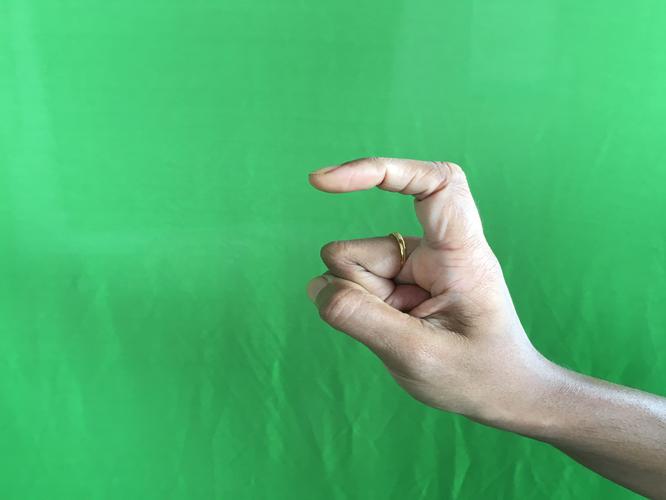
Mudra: Tamarachudam
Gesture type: single_hand